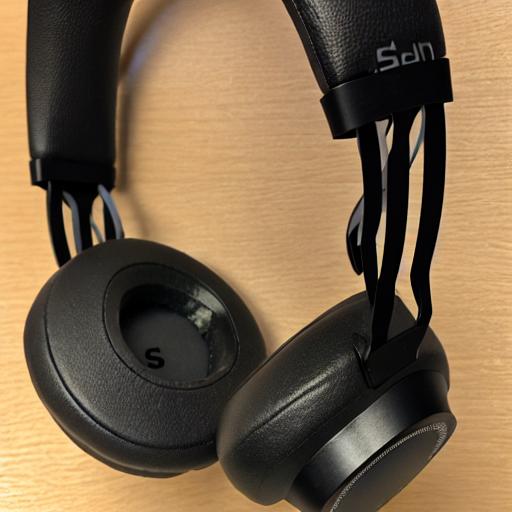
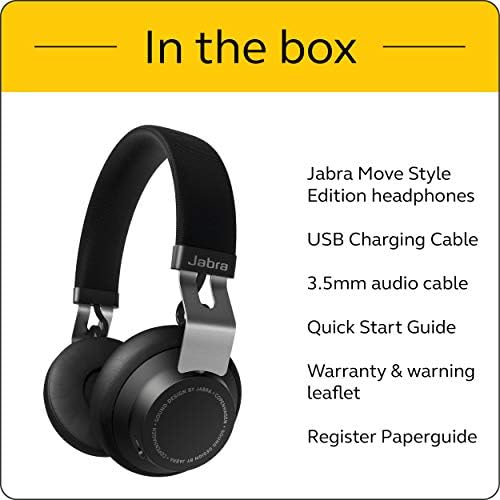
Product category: headphones
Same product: no